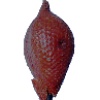
Label: salak